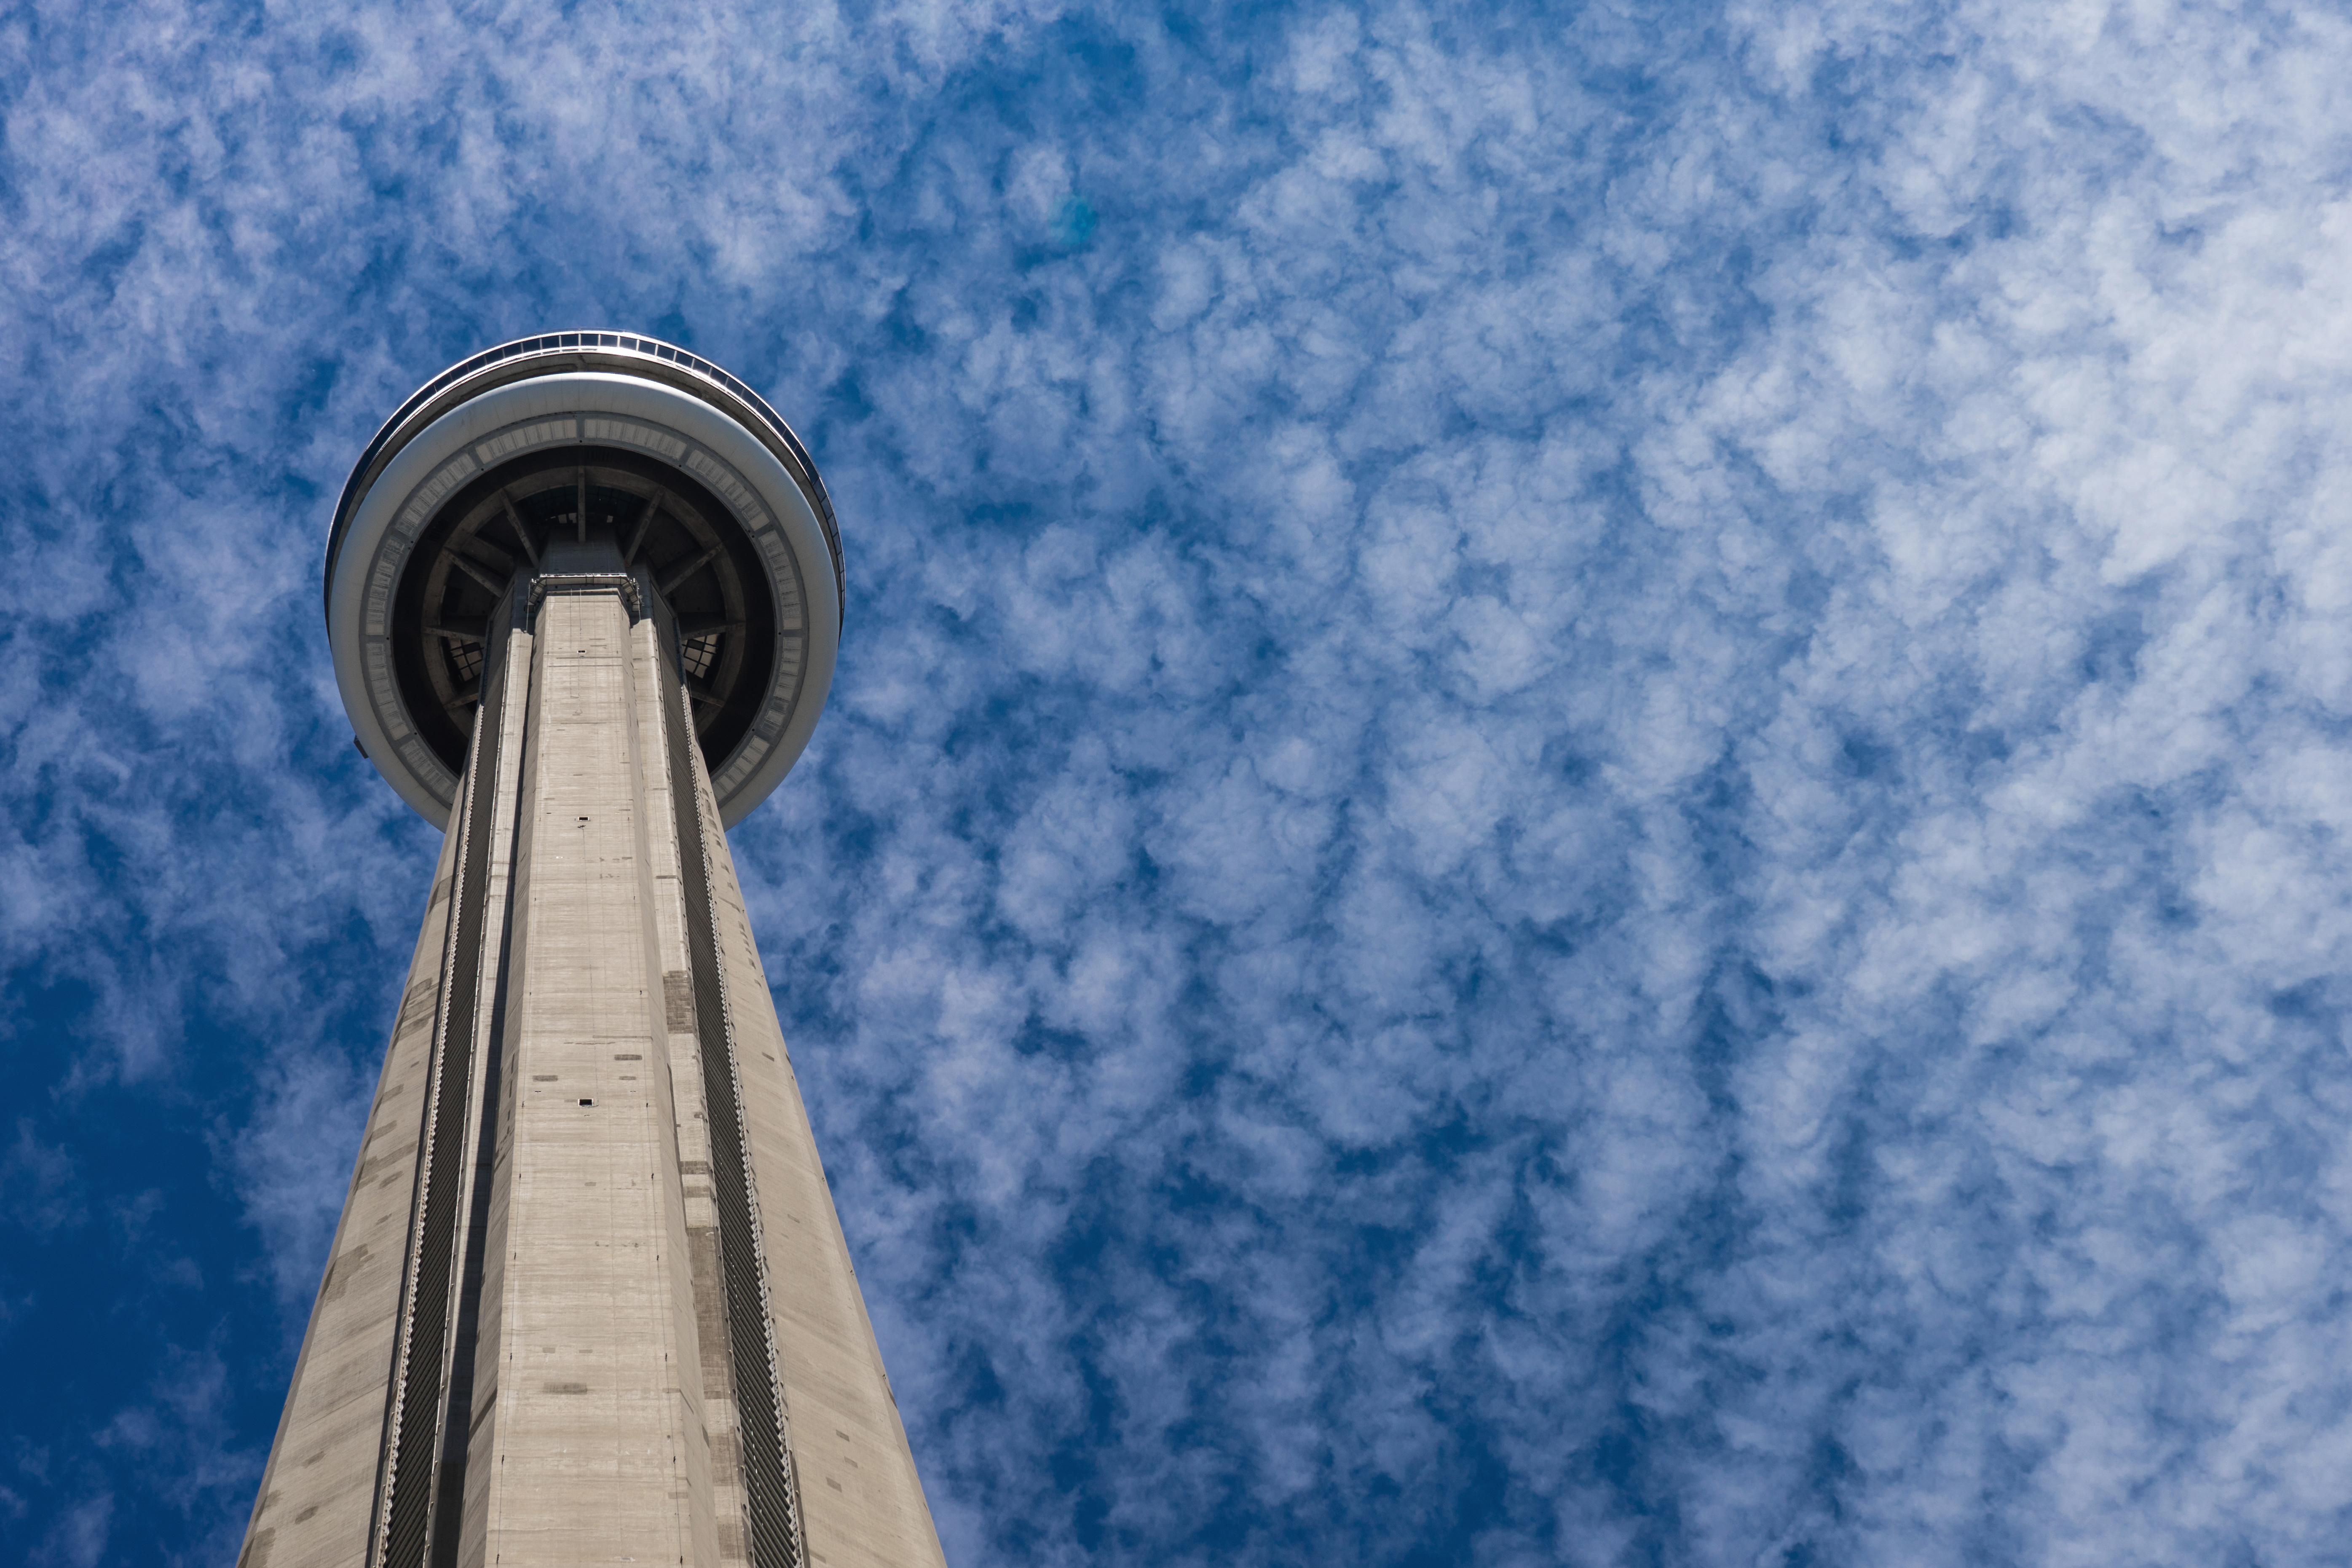
cloud, architecture, sky, perspective, building, skyscraper, reflection, tower, blue, clouds, low angle shot, atmosphere of earth